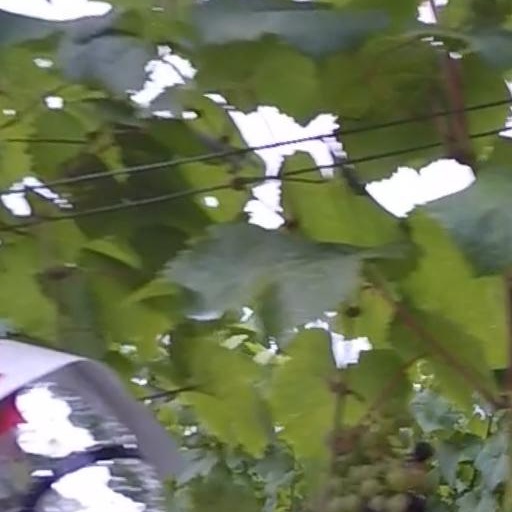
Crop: grape